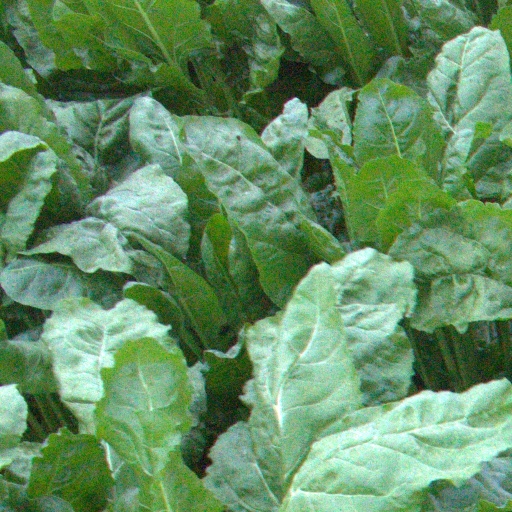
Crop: sugar beet